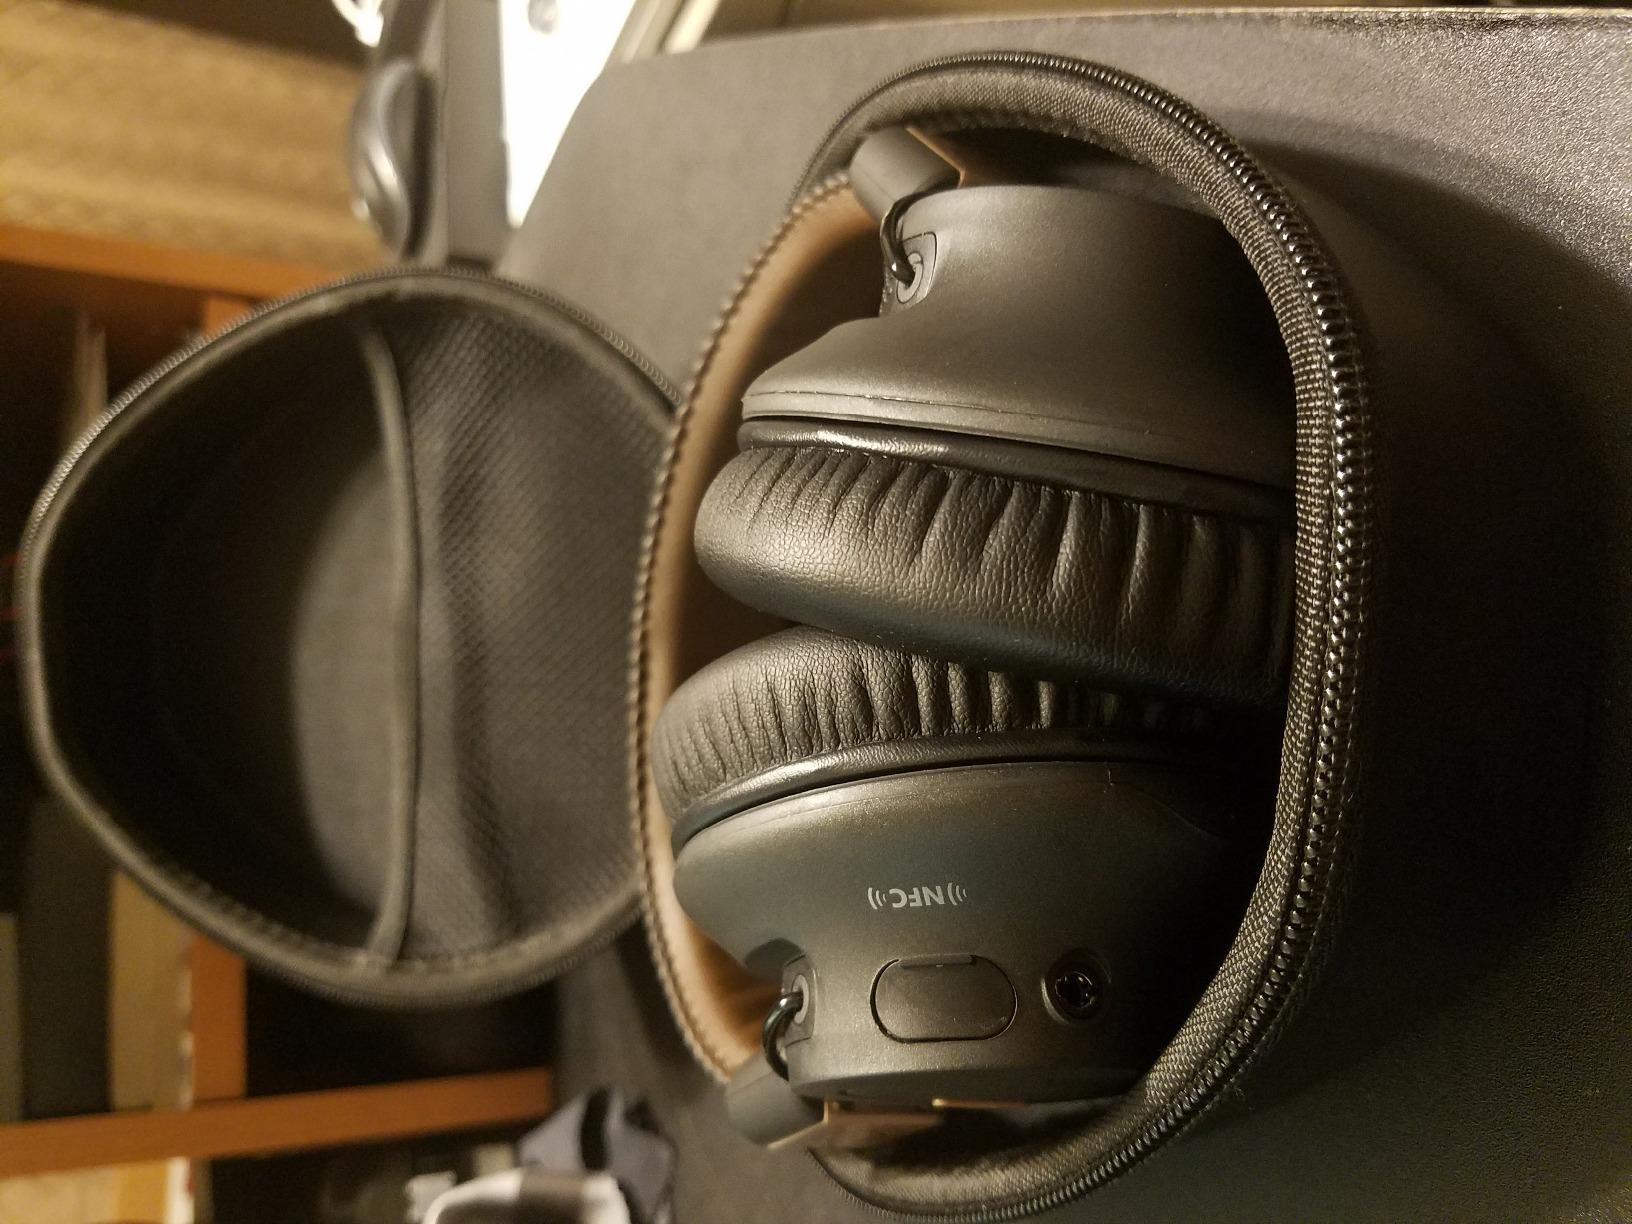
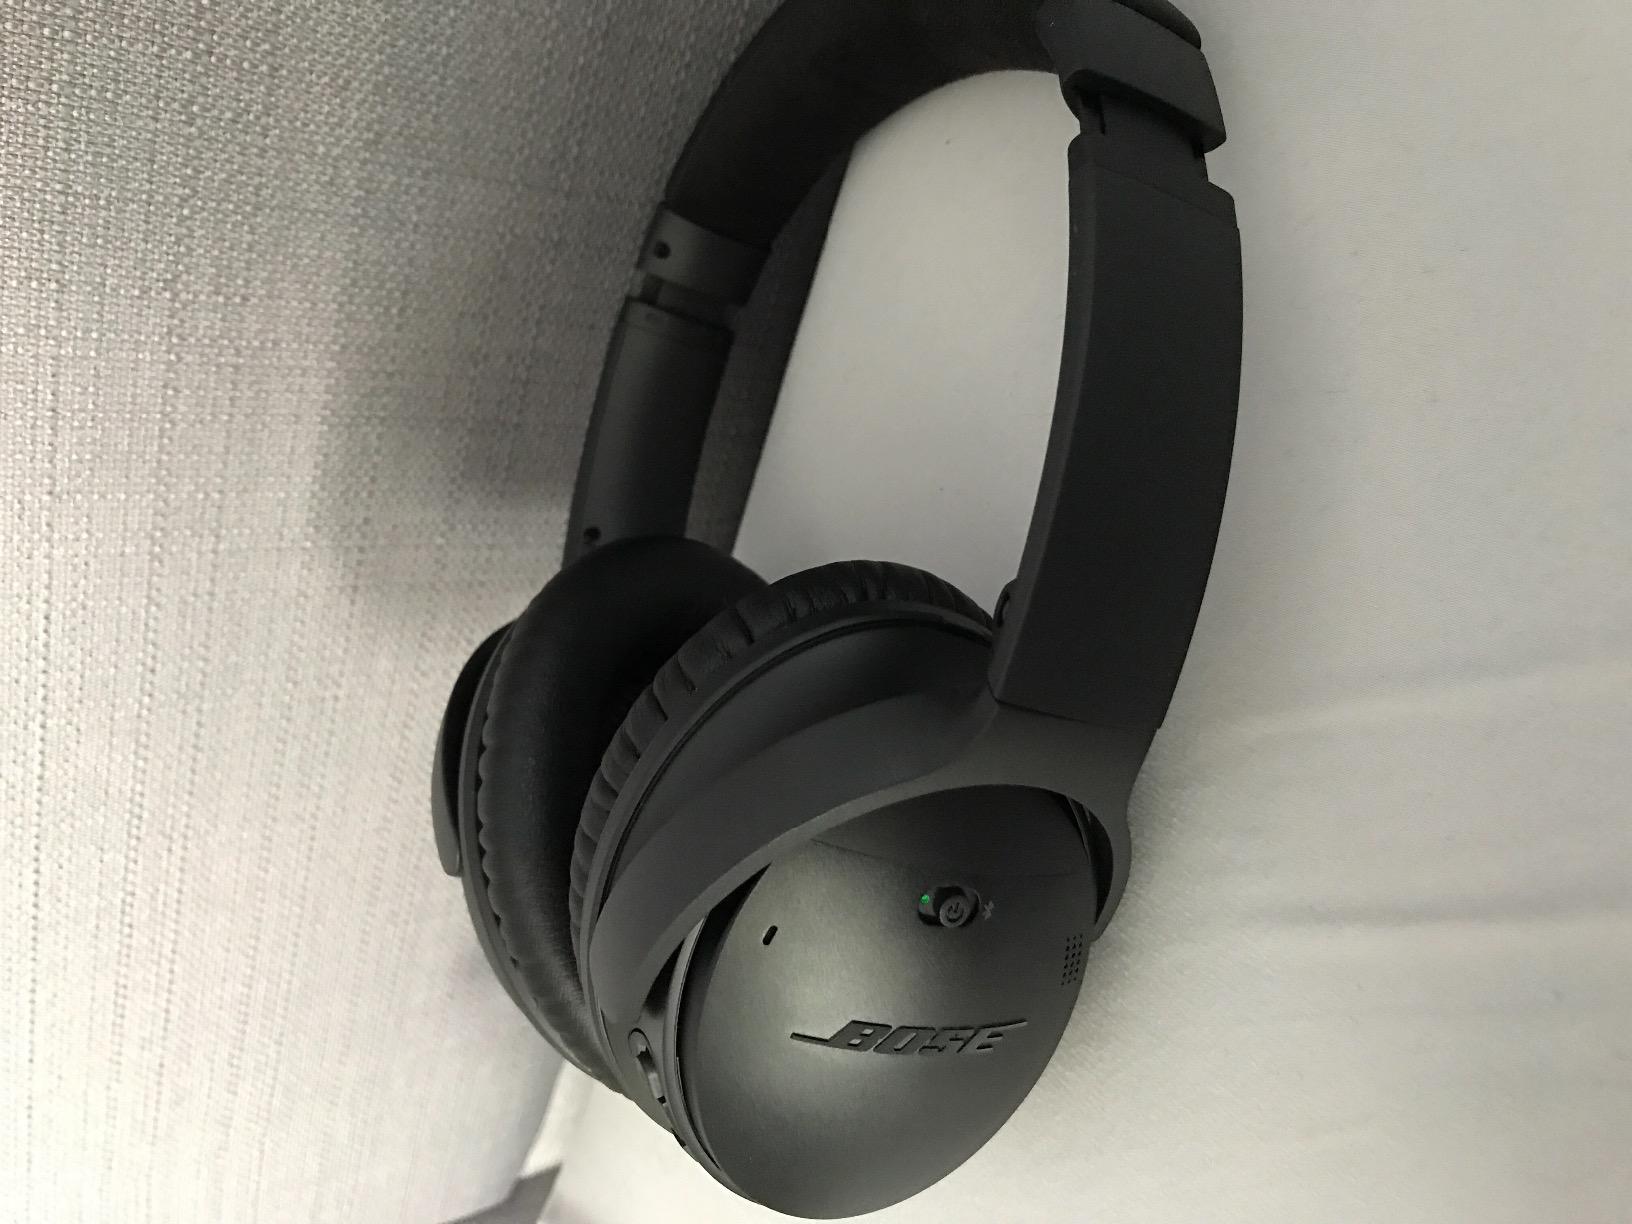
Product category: headphones
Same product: no